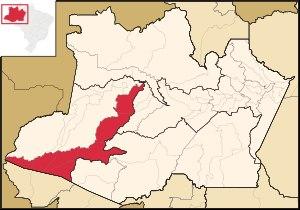
La microrégion du Juruá est l'une des deux microrégions qui subdivisent le Sud-Ouest de l'État de l'Amazonas au Brésil.